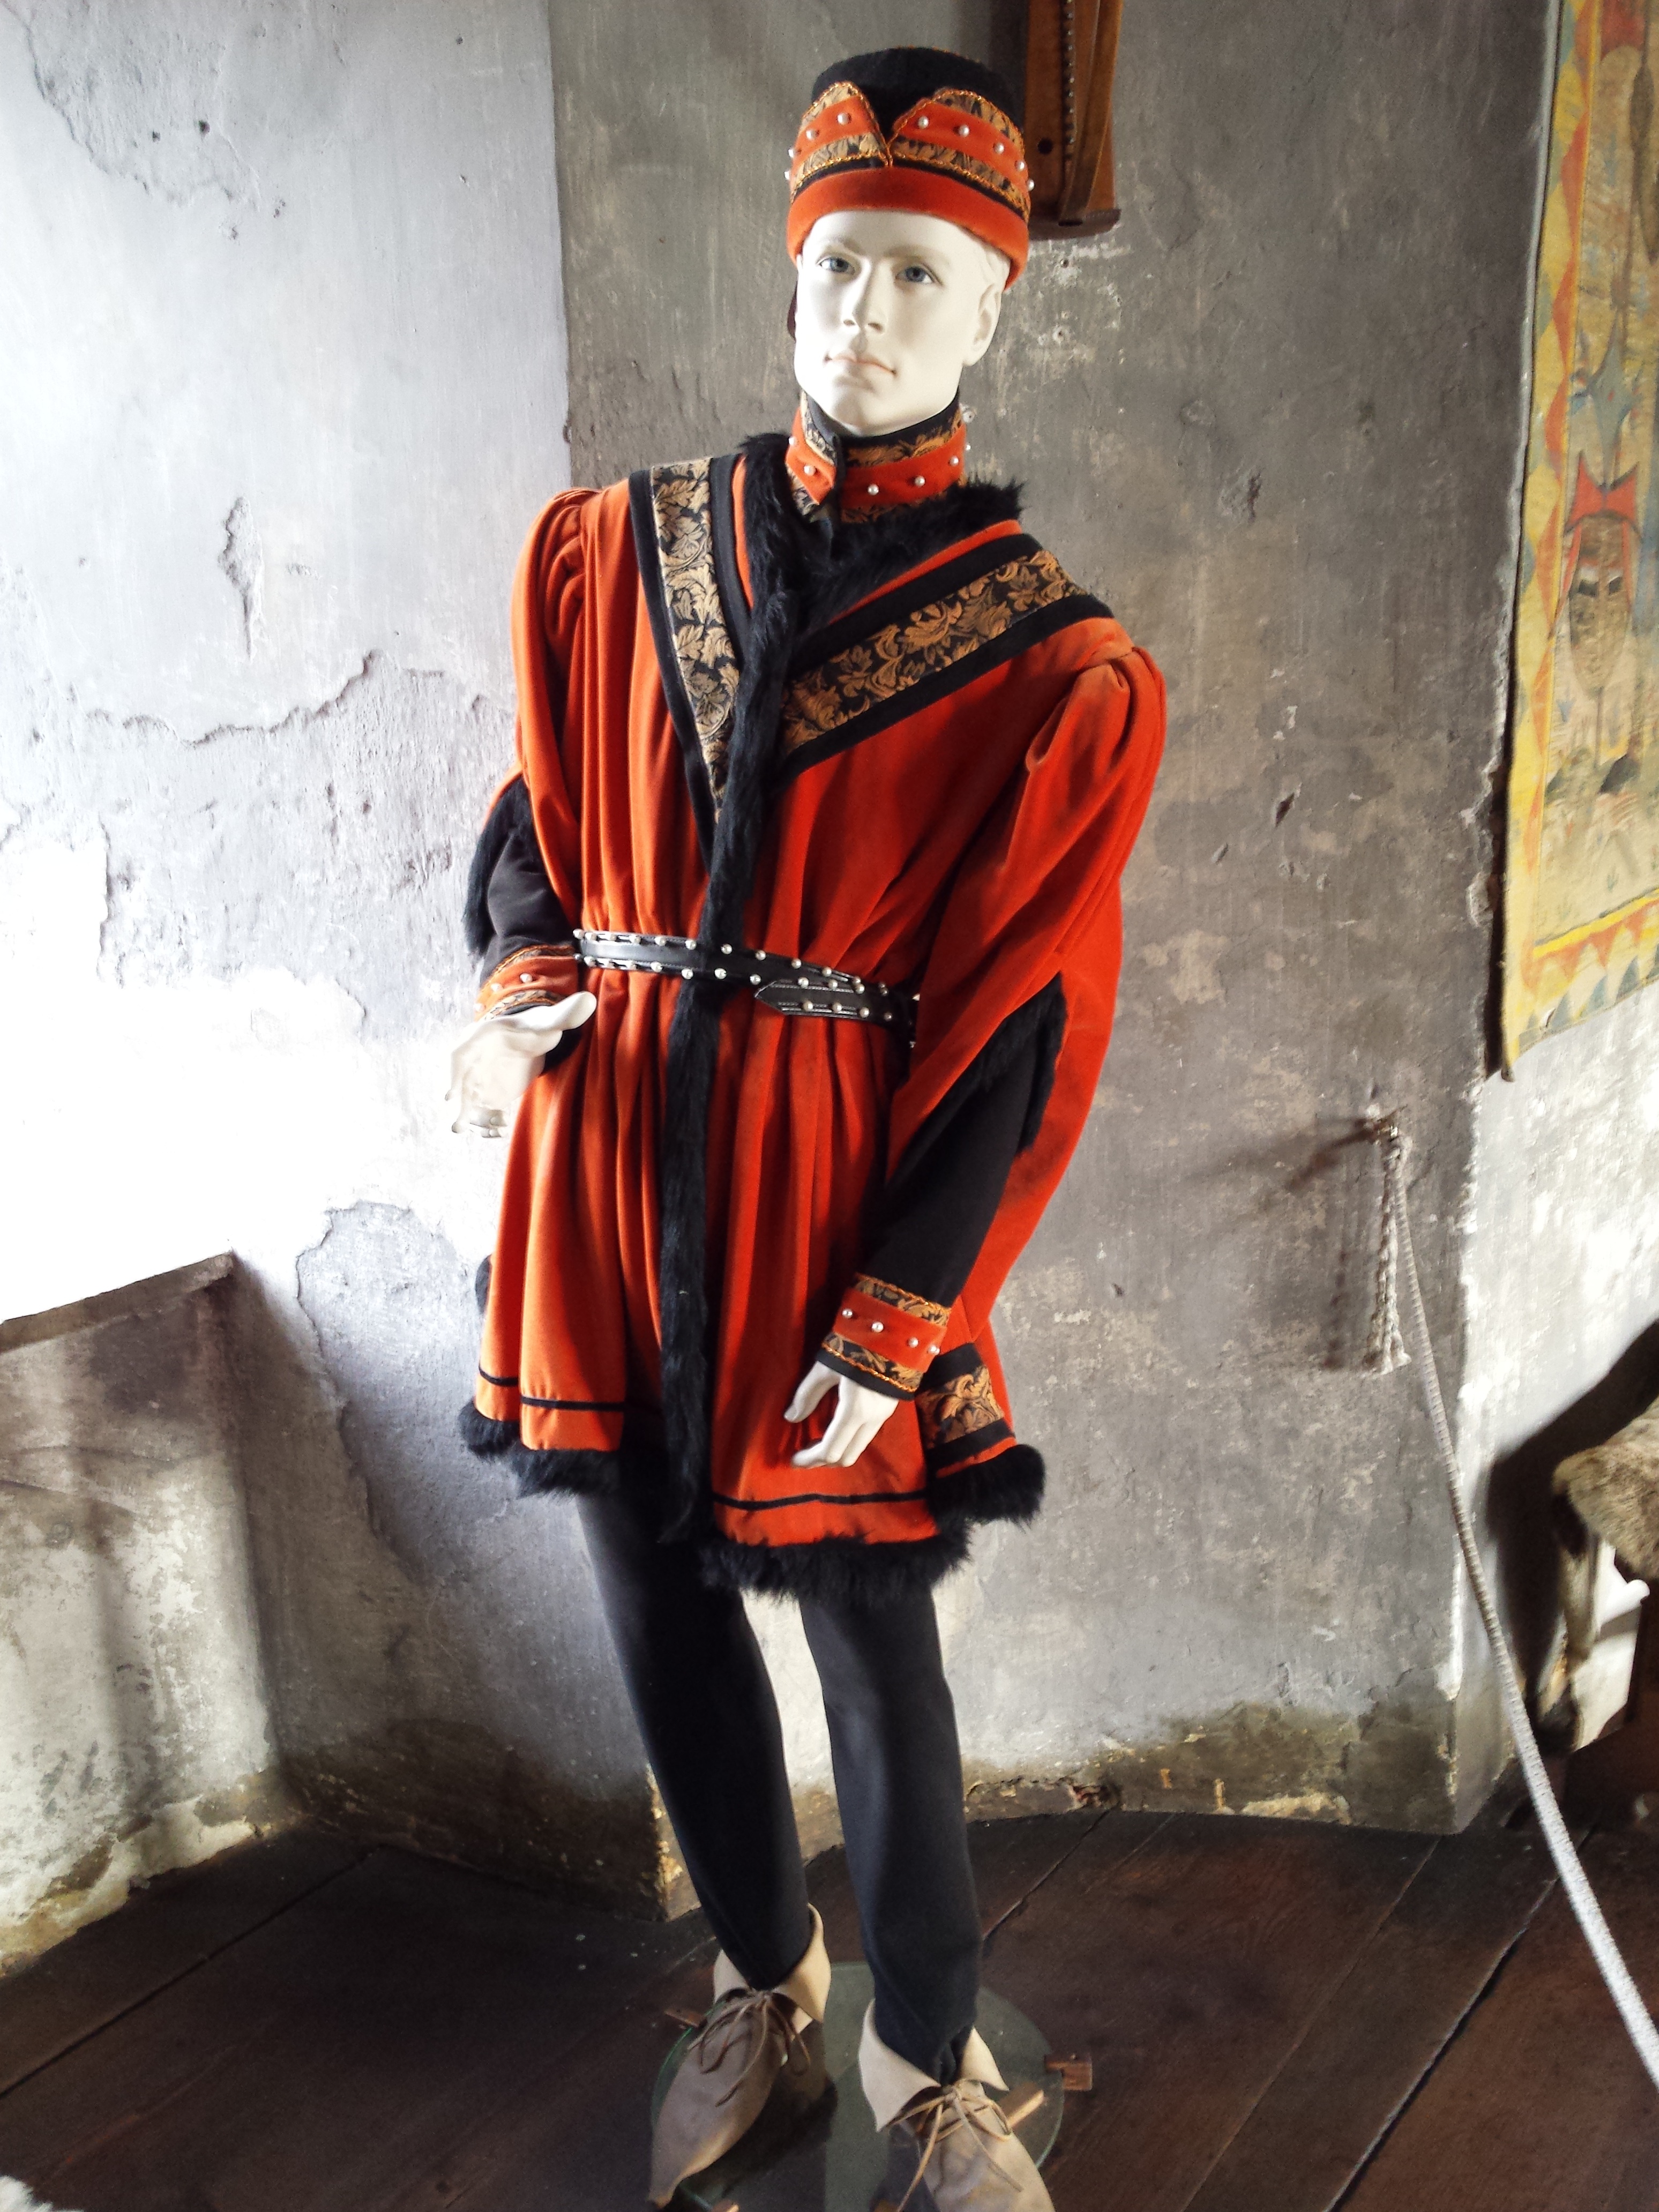
man, statue, spring, red, castle, fashion, clothing, lady, medieval, art, costume, middle ages, meersburg